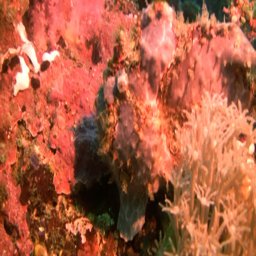
coral reef outside the island